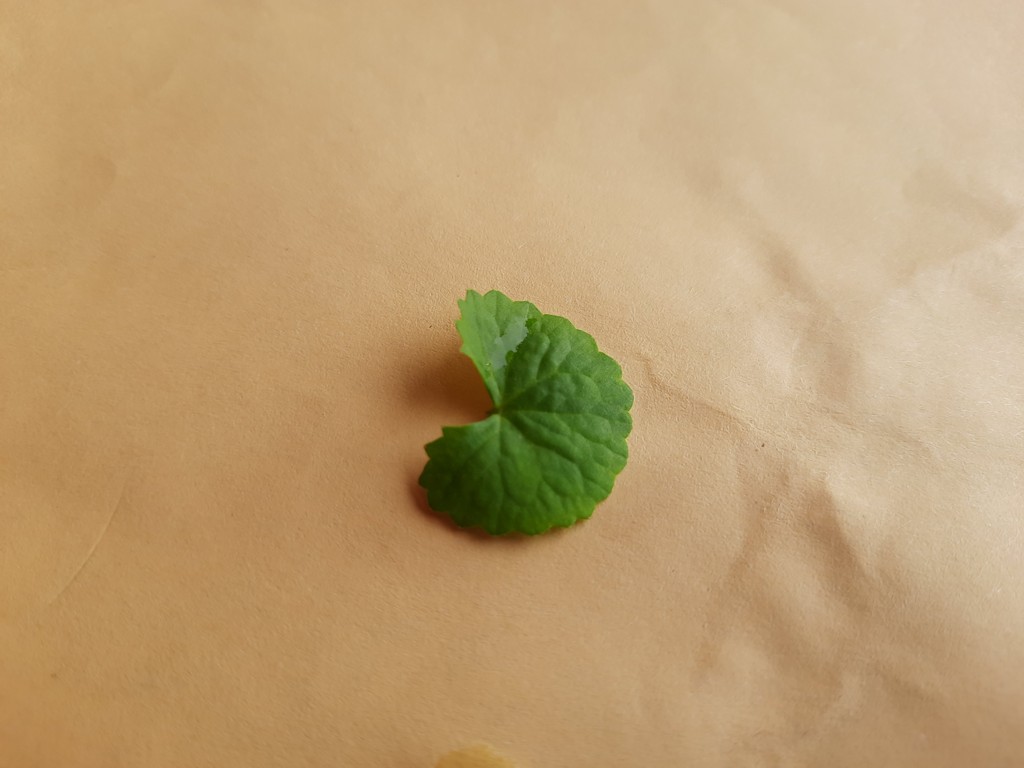
Label: Healthy